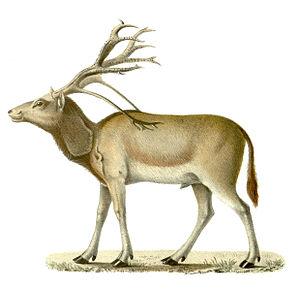
Le cerf du père David est un cervidé qui ne vit plus qu'en captivité. Il vivait dans des zones humides où il pâturait l'herbe et les plantes aquatiques. Il est originaire des plaines du nord-est et du centre-ouest de la Chine.